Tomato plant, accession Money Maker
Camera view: horizontal (90 deg, fisheye); turntable rotation: 60 degrees
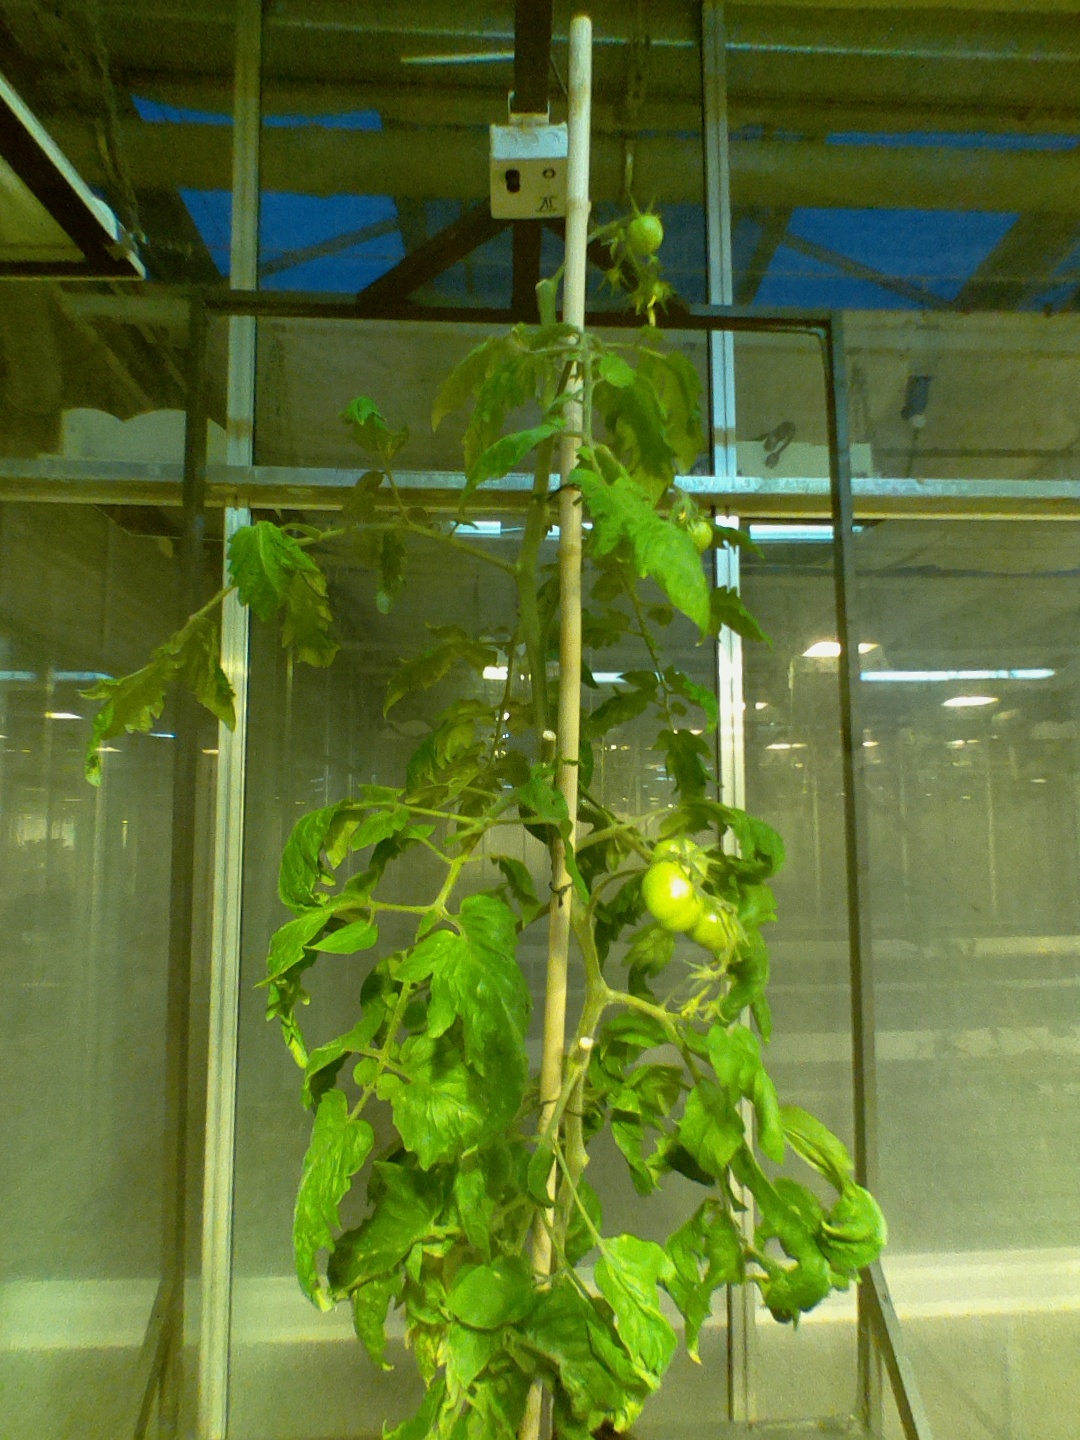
BBCH growth stage 78: 80% -90% of final fruit size